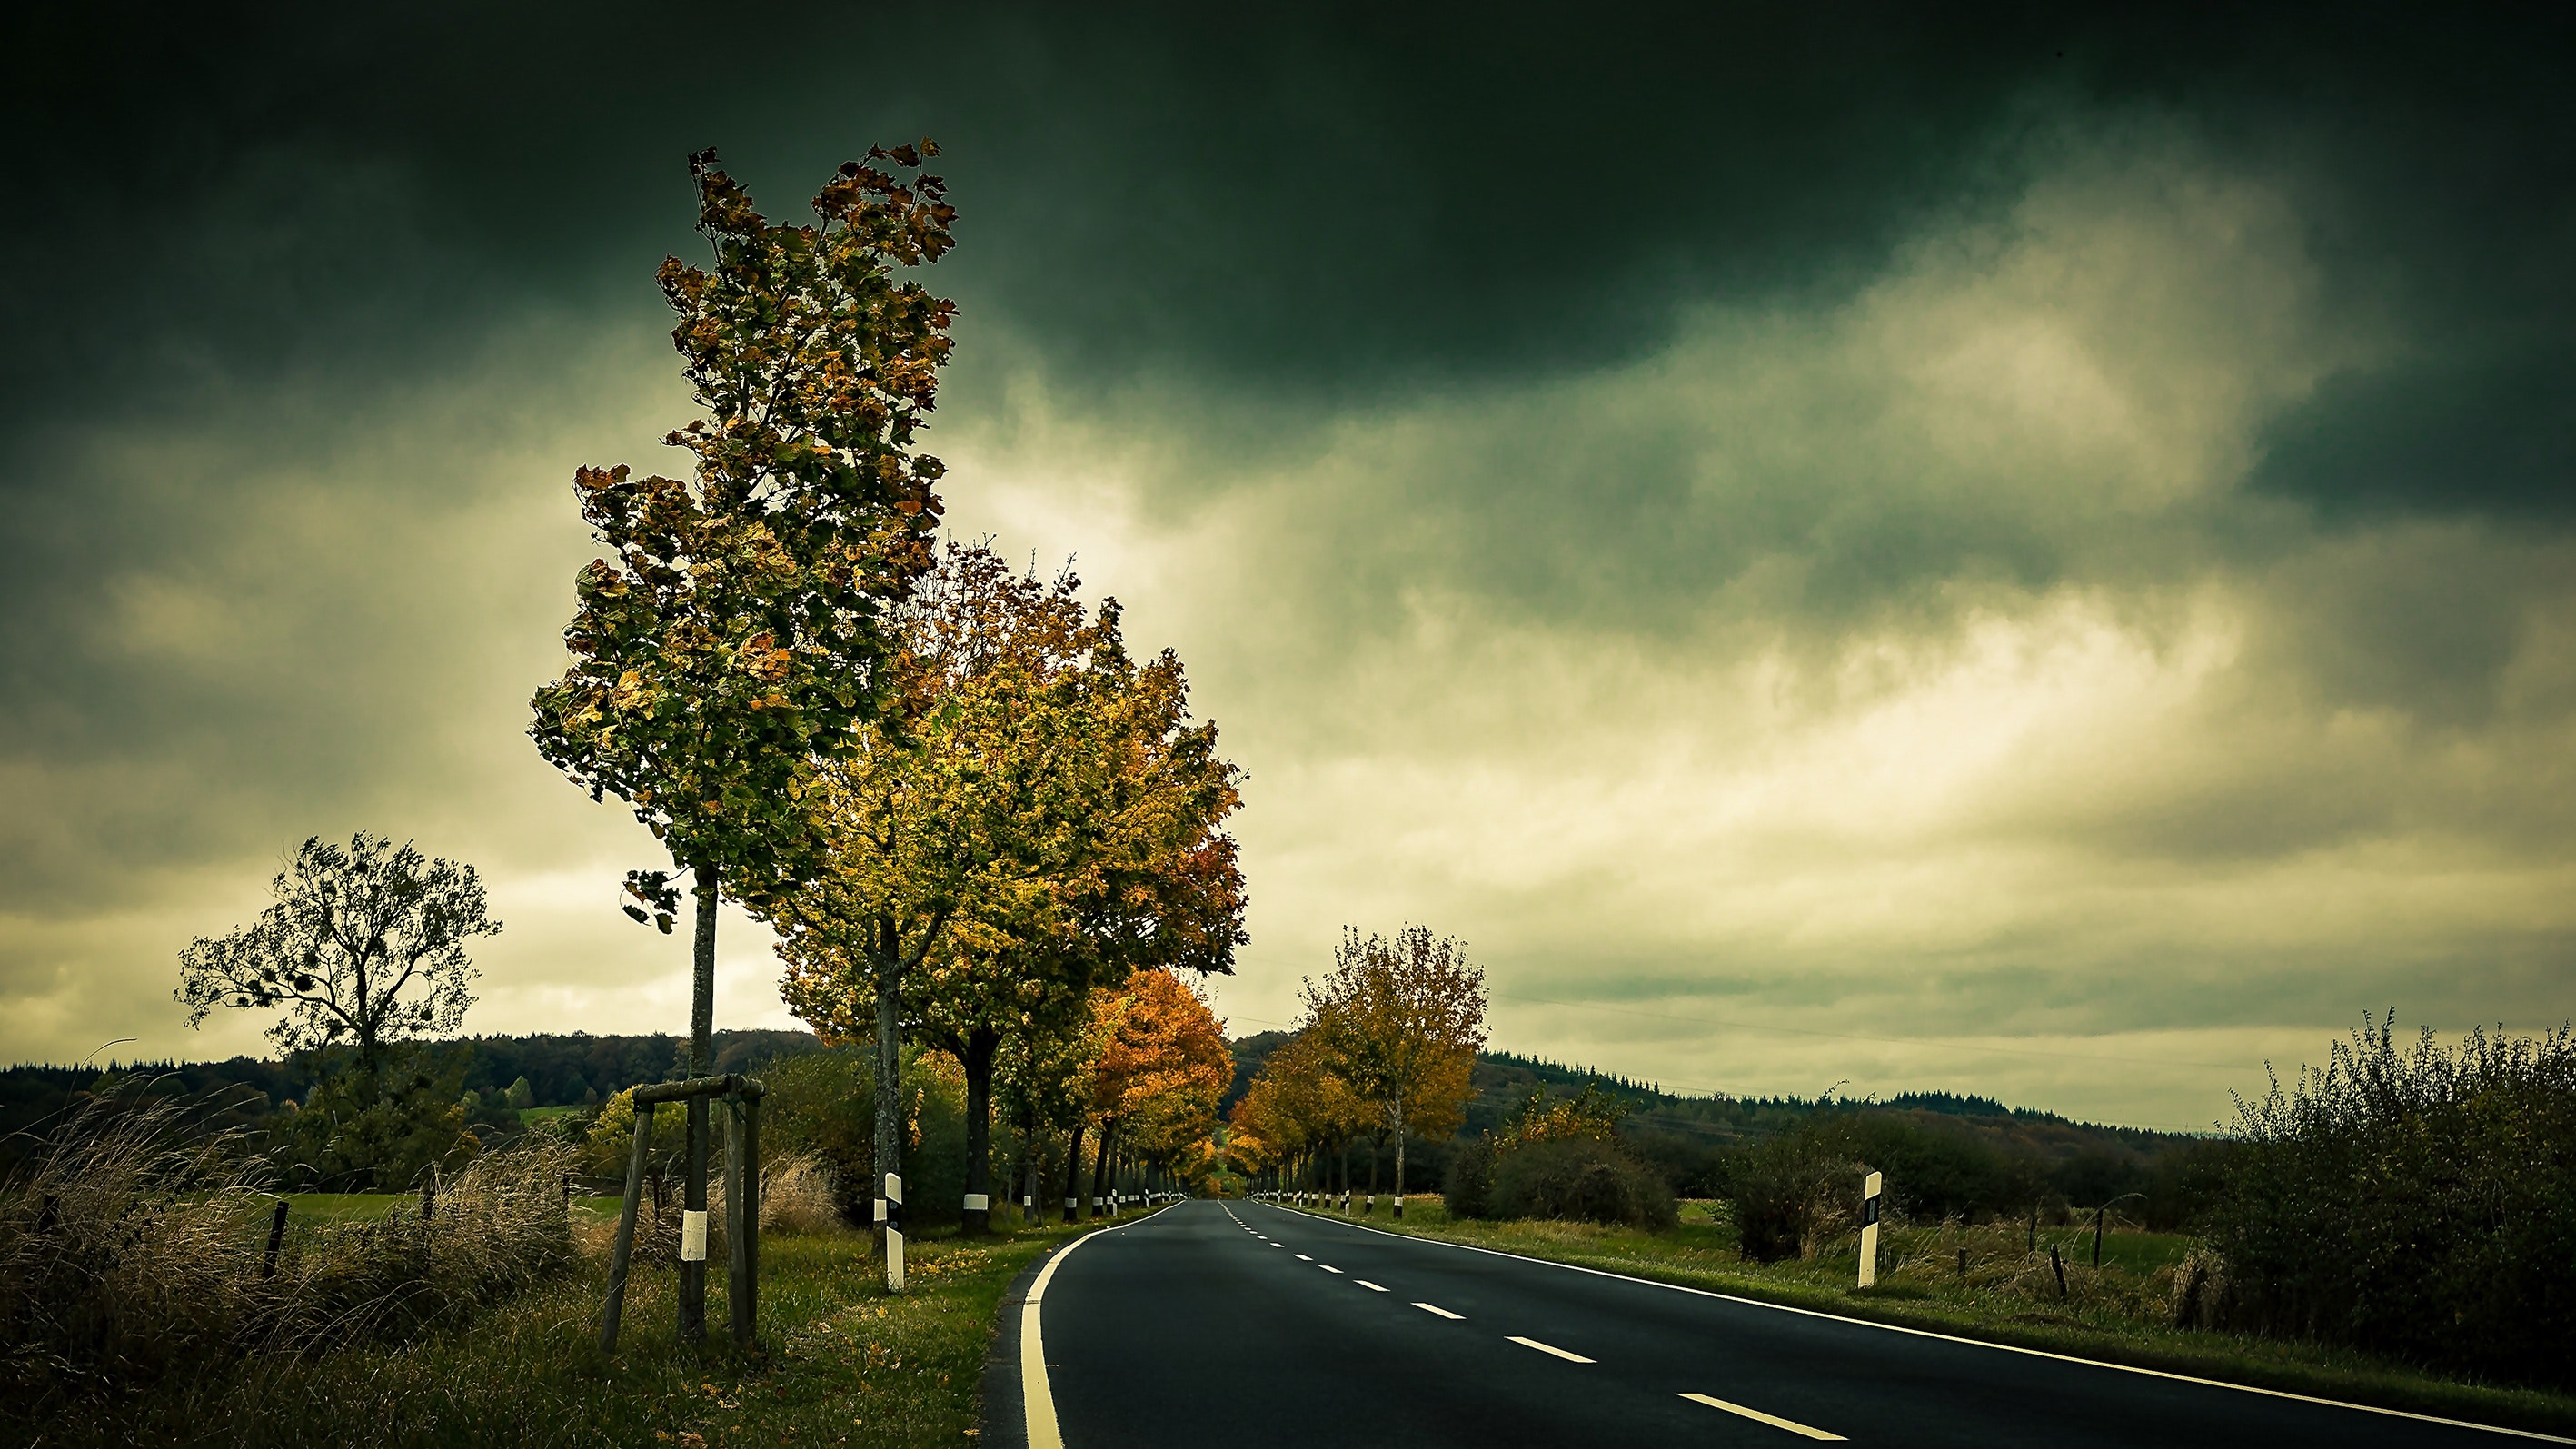
sky, road, natural landscape, cloud, nature, tree, atmospheric phenomenon, lane, light, highway, natural environment, asphalt, daytime, infrastructure, morning, atmosphere, leaf, horizon, road surface, woody plant, sunlight, landscape, rural area, spring, autumn, thoroughfare, grass, hill, plant, mountain, freeway, meteorological phenomenon, street, cumulus, road trip, forest, nonbuilding structure, evening, grassland